Broom Building

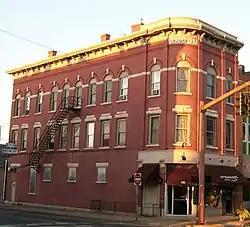
The Broom Building in 2009.

The Broom Building is located at 701 Wheeling Avenue in Cambridge, Ohio, United States. The property was listed on the National Register on February 17, 1983.